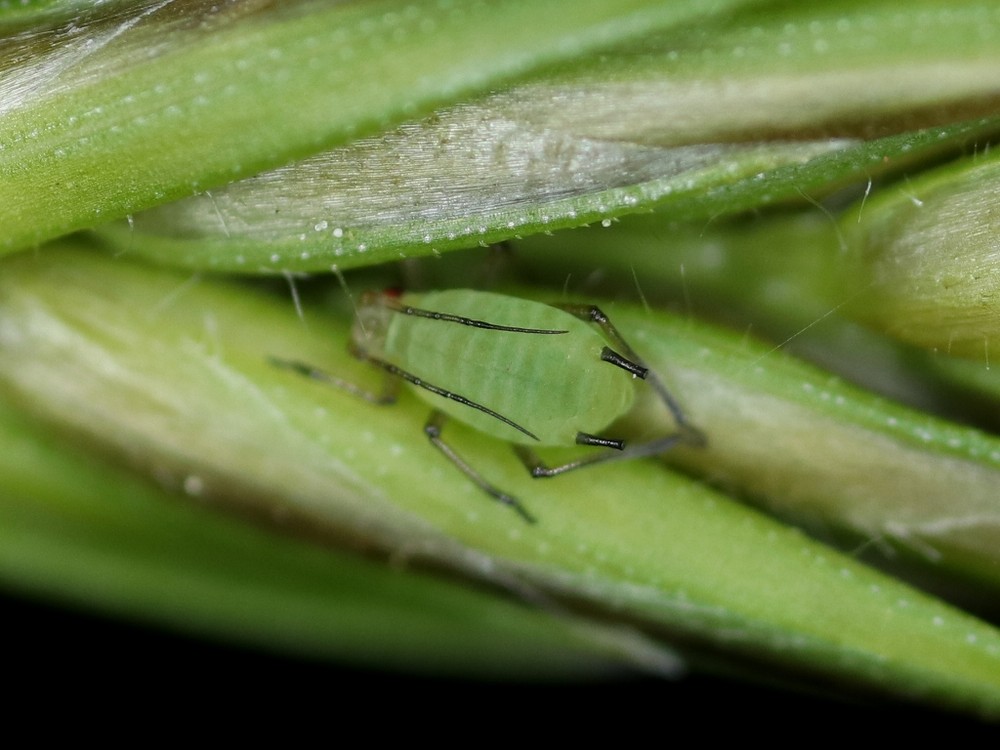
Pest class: english_grain_aphid